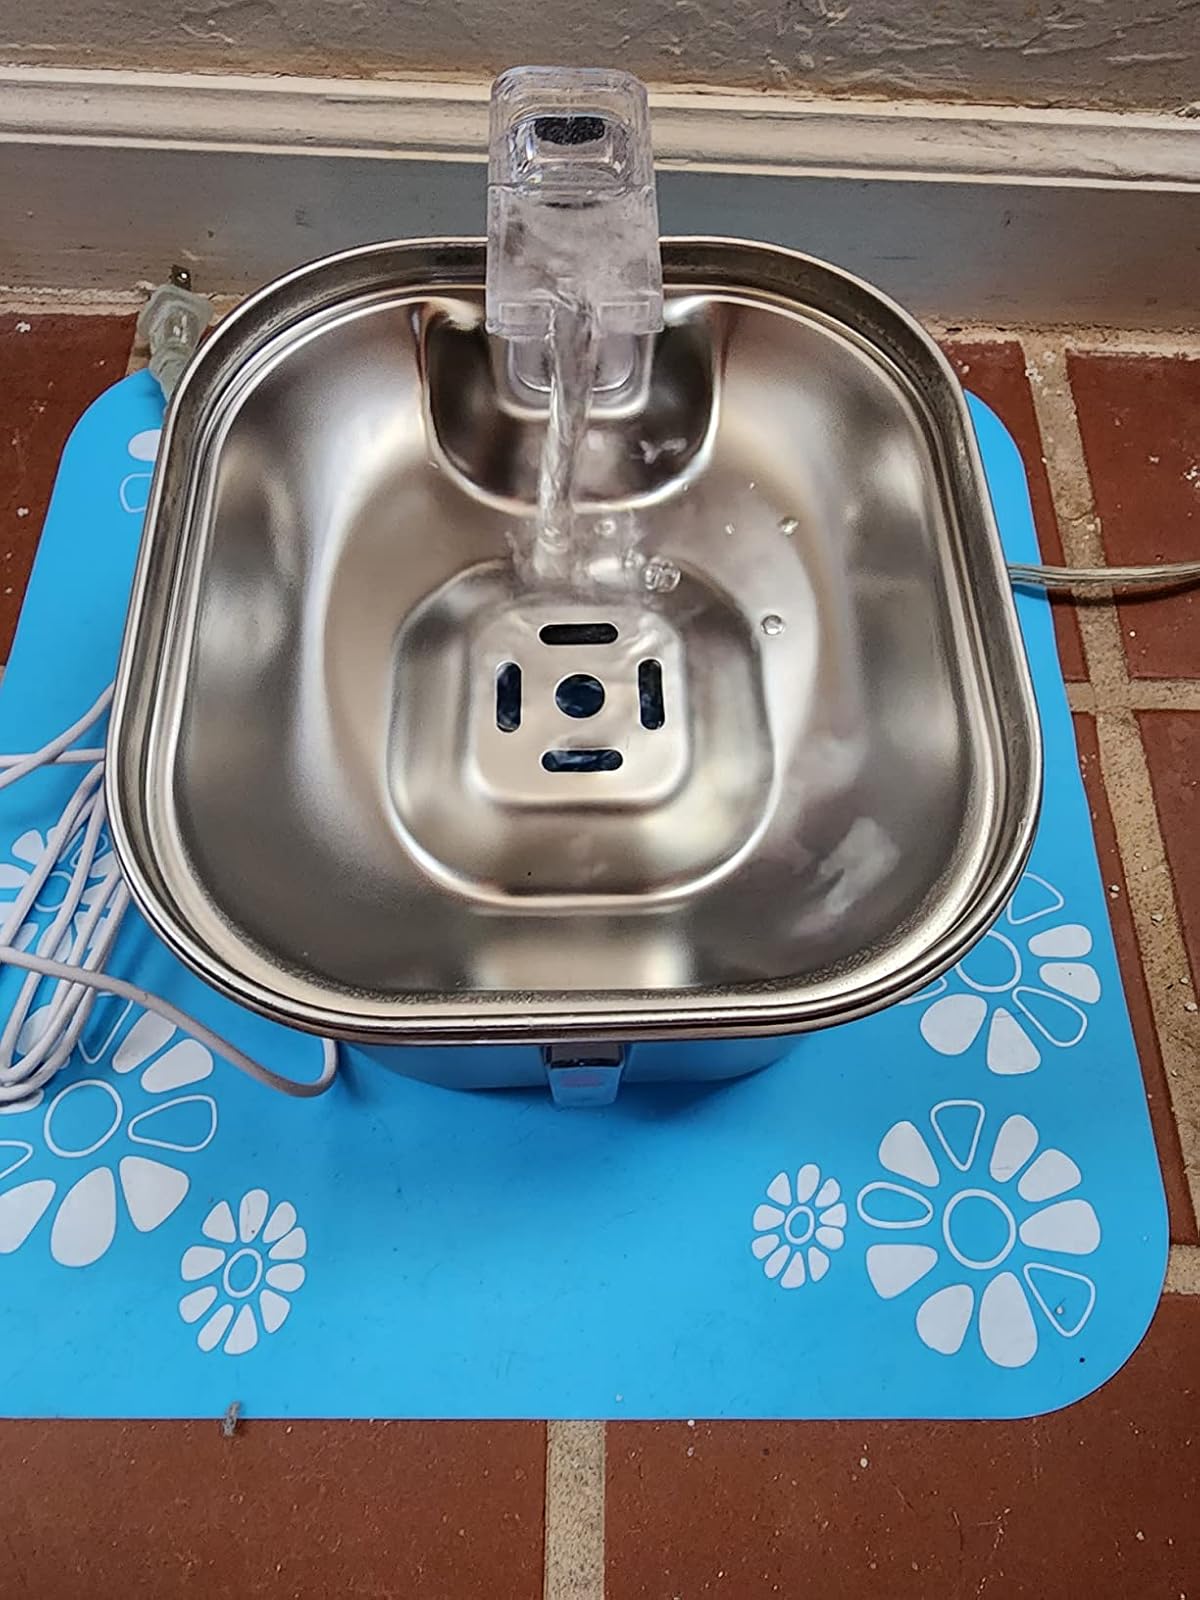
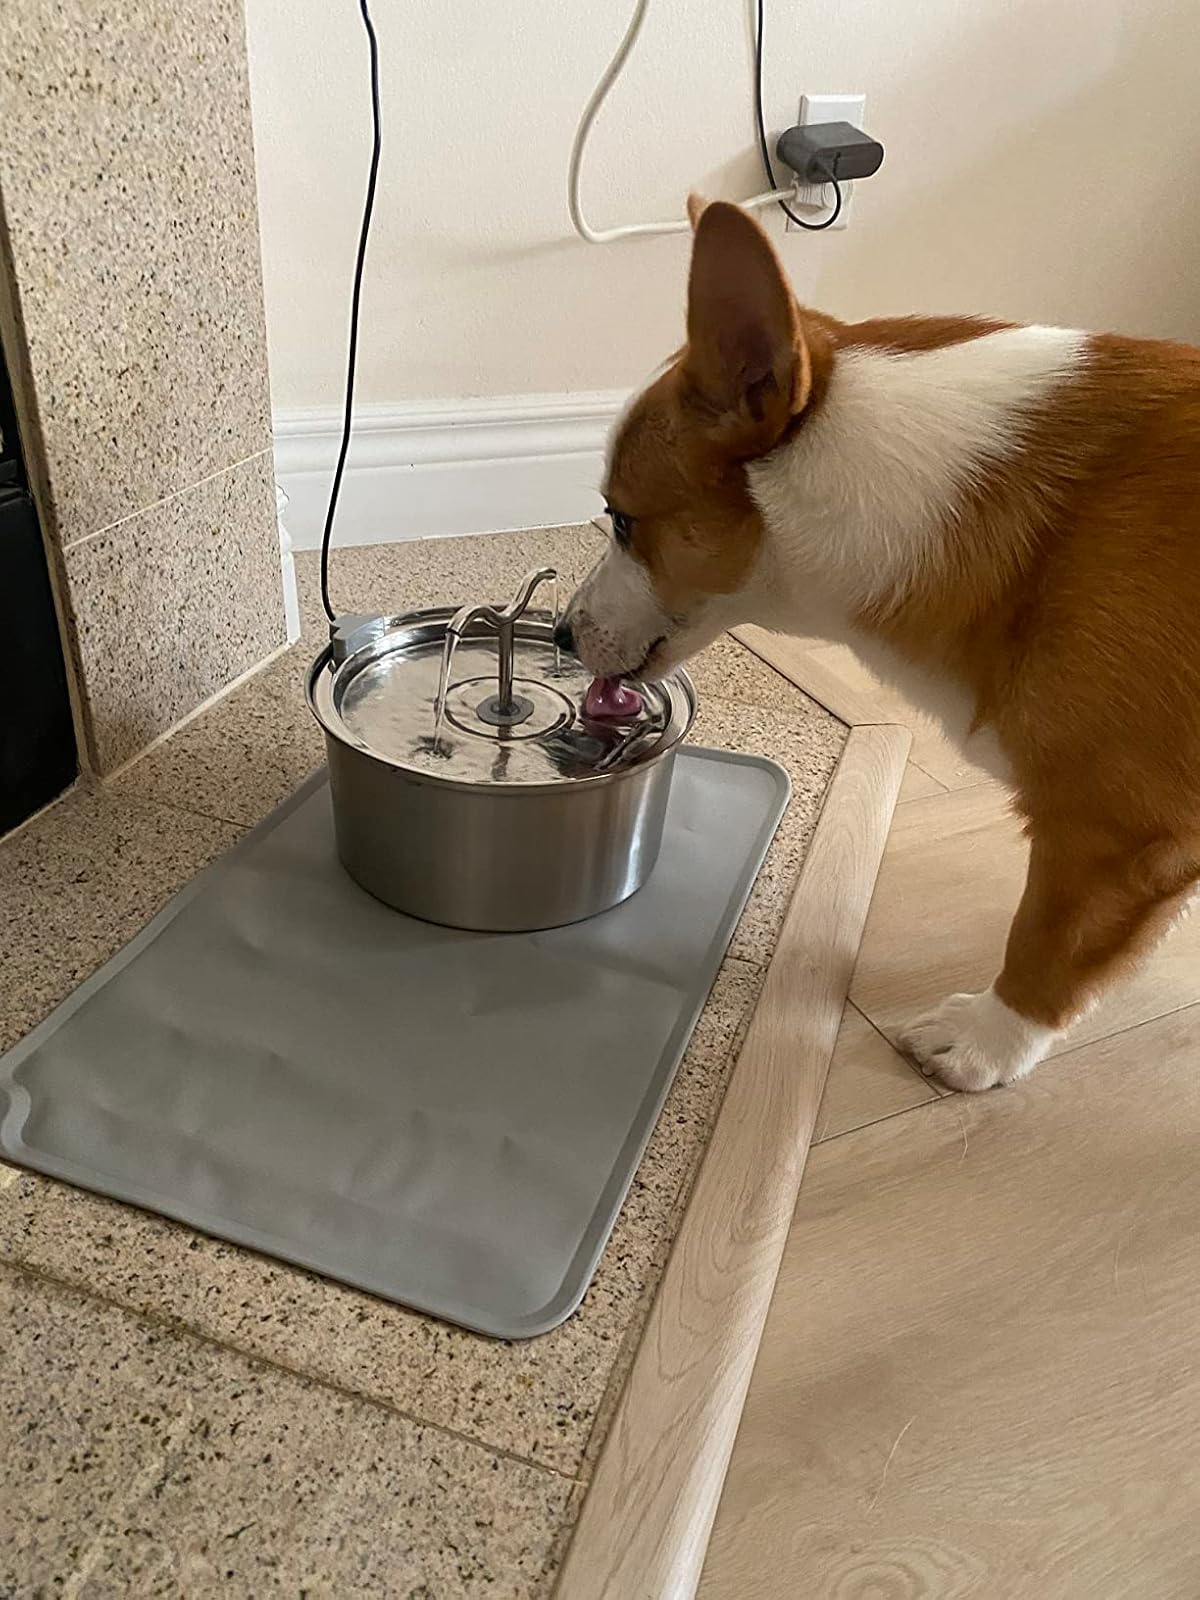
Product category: items_bowl
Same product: no